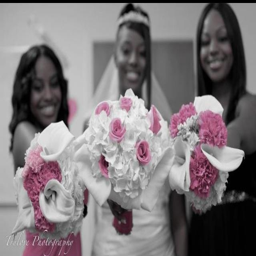
my first wedding selective color and all .